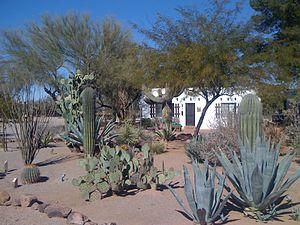
Le White Stallion Ranch est un hôtel américain situé à Tucson, en Arizona. Installé dans des bâtiments construits à compter de 1900, cet établissement est membre des Historic Hotels of America et des Historic Hotels Worldwide depuis 2016.
Un ranch hôtelier, en anglais dude ranch ou guest ranch, est un ranch qui peut héberger des touristes pour la nuit. Un tel établissement combine les services d'un hôtel et les activités touristiques que l'on peut rencontrer sur une exploitation agricole consacrée à l'élevage extensif. Il est souvent possible d'y faire de la randonnée équestre, par exemple.